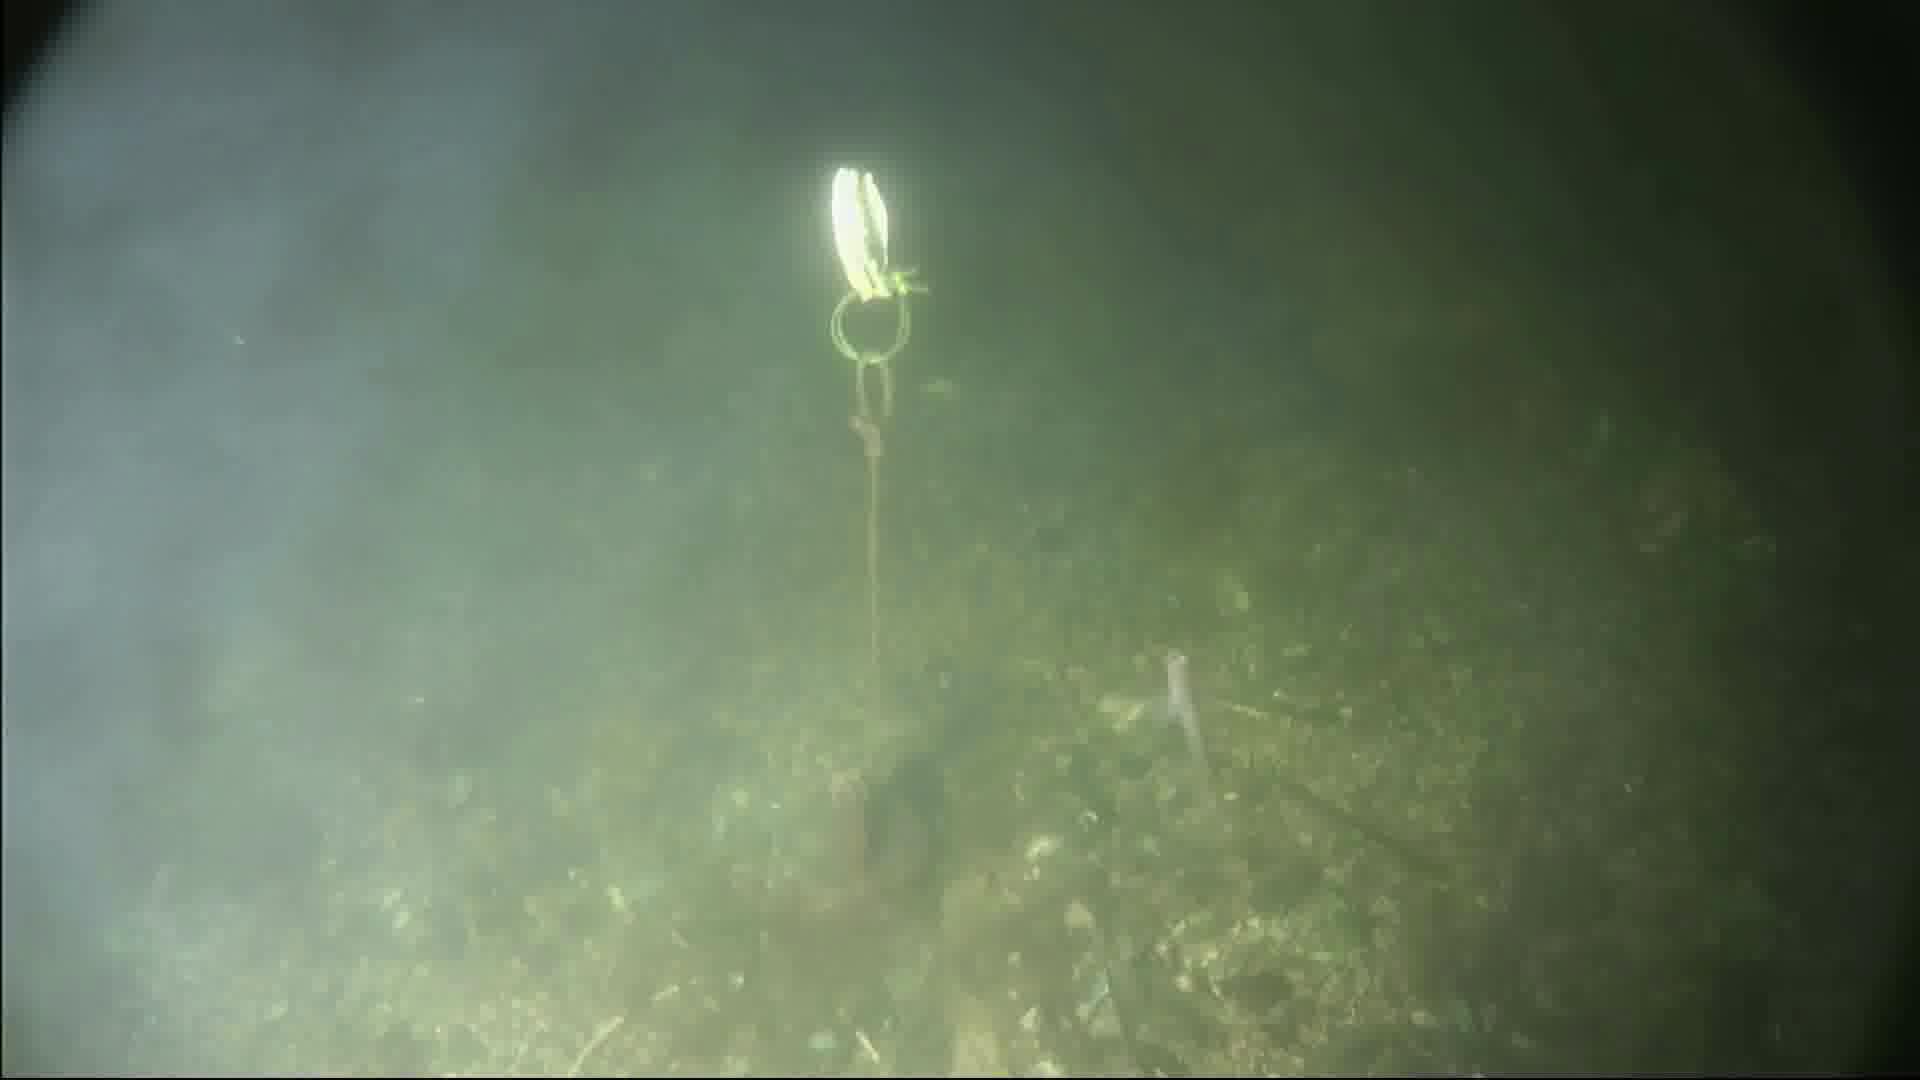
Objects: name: small_fish
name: crab